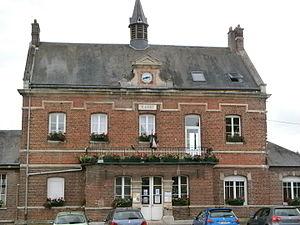
Mairie de Longueil-Annel
Longueil-Annel est une commune française située dans le département de l'Oise, en région Hauts-de-France.